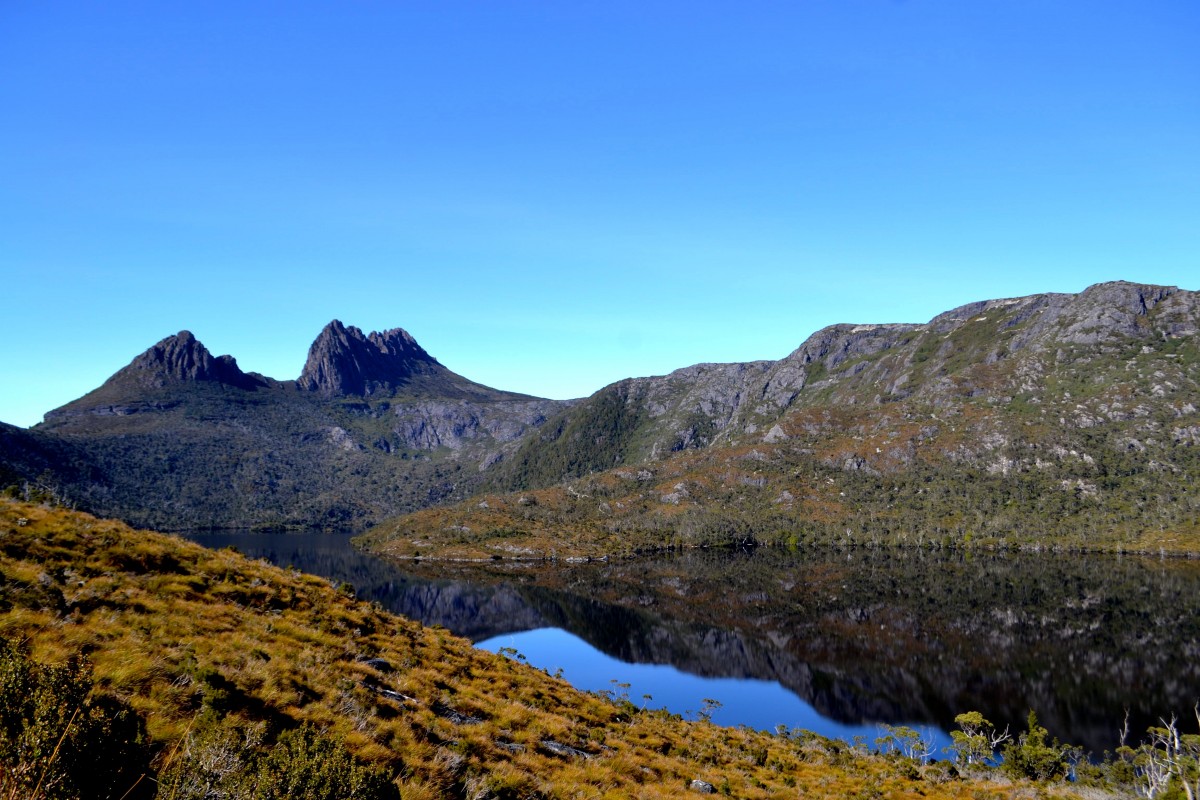
Tags: nature, wilderness, walking, hill, lake, adventure, valley, mountain range, highland, national park, ridge, geology, plateau, fell, loch, ecosystem, landform, tarn, geographical feature